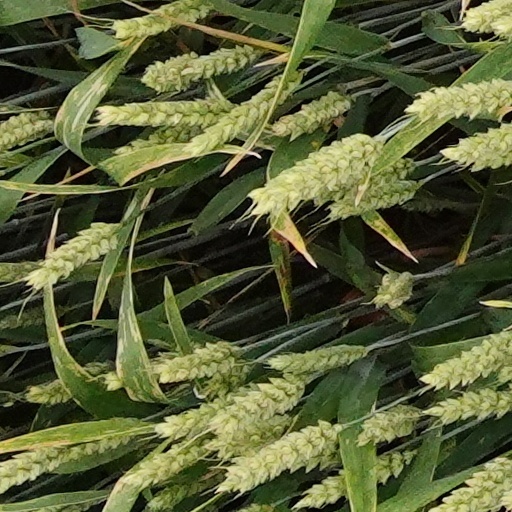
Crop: wheat